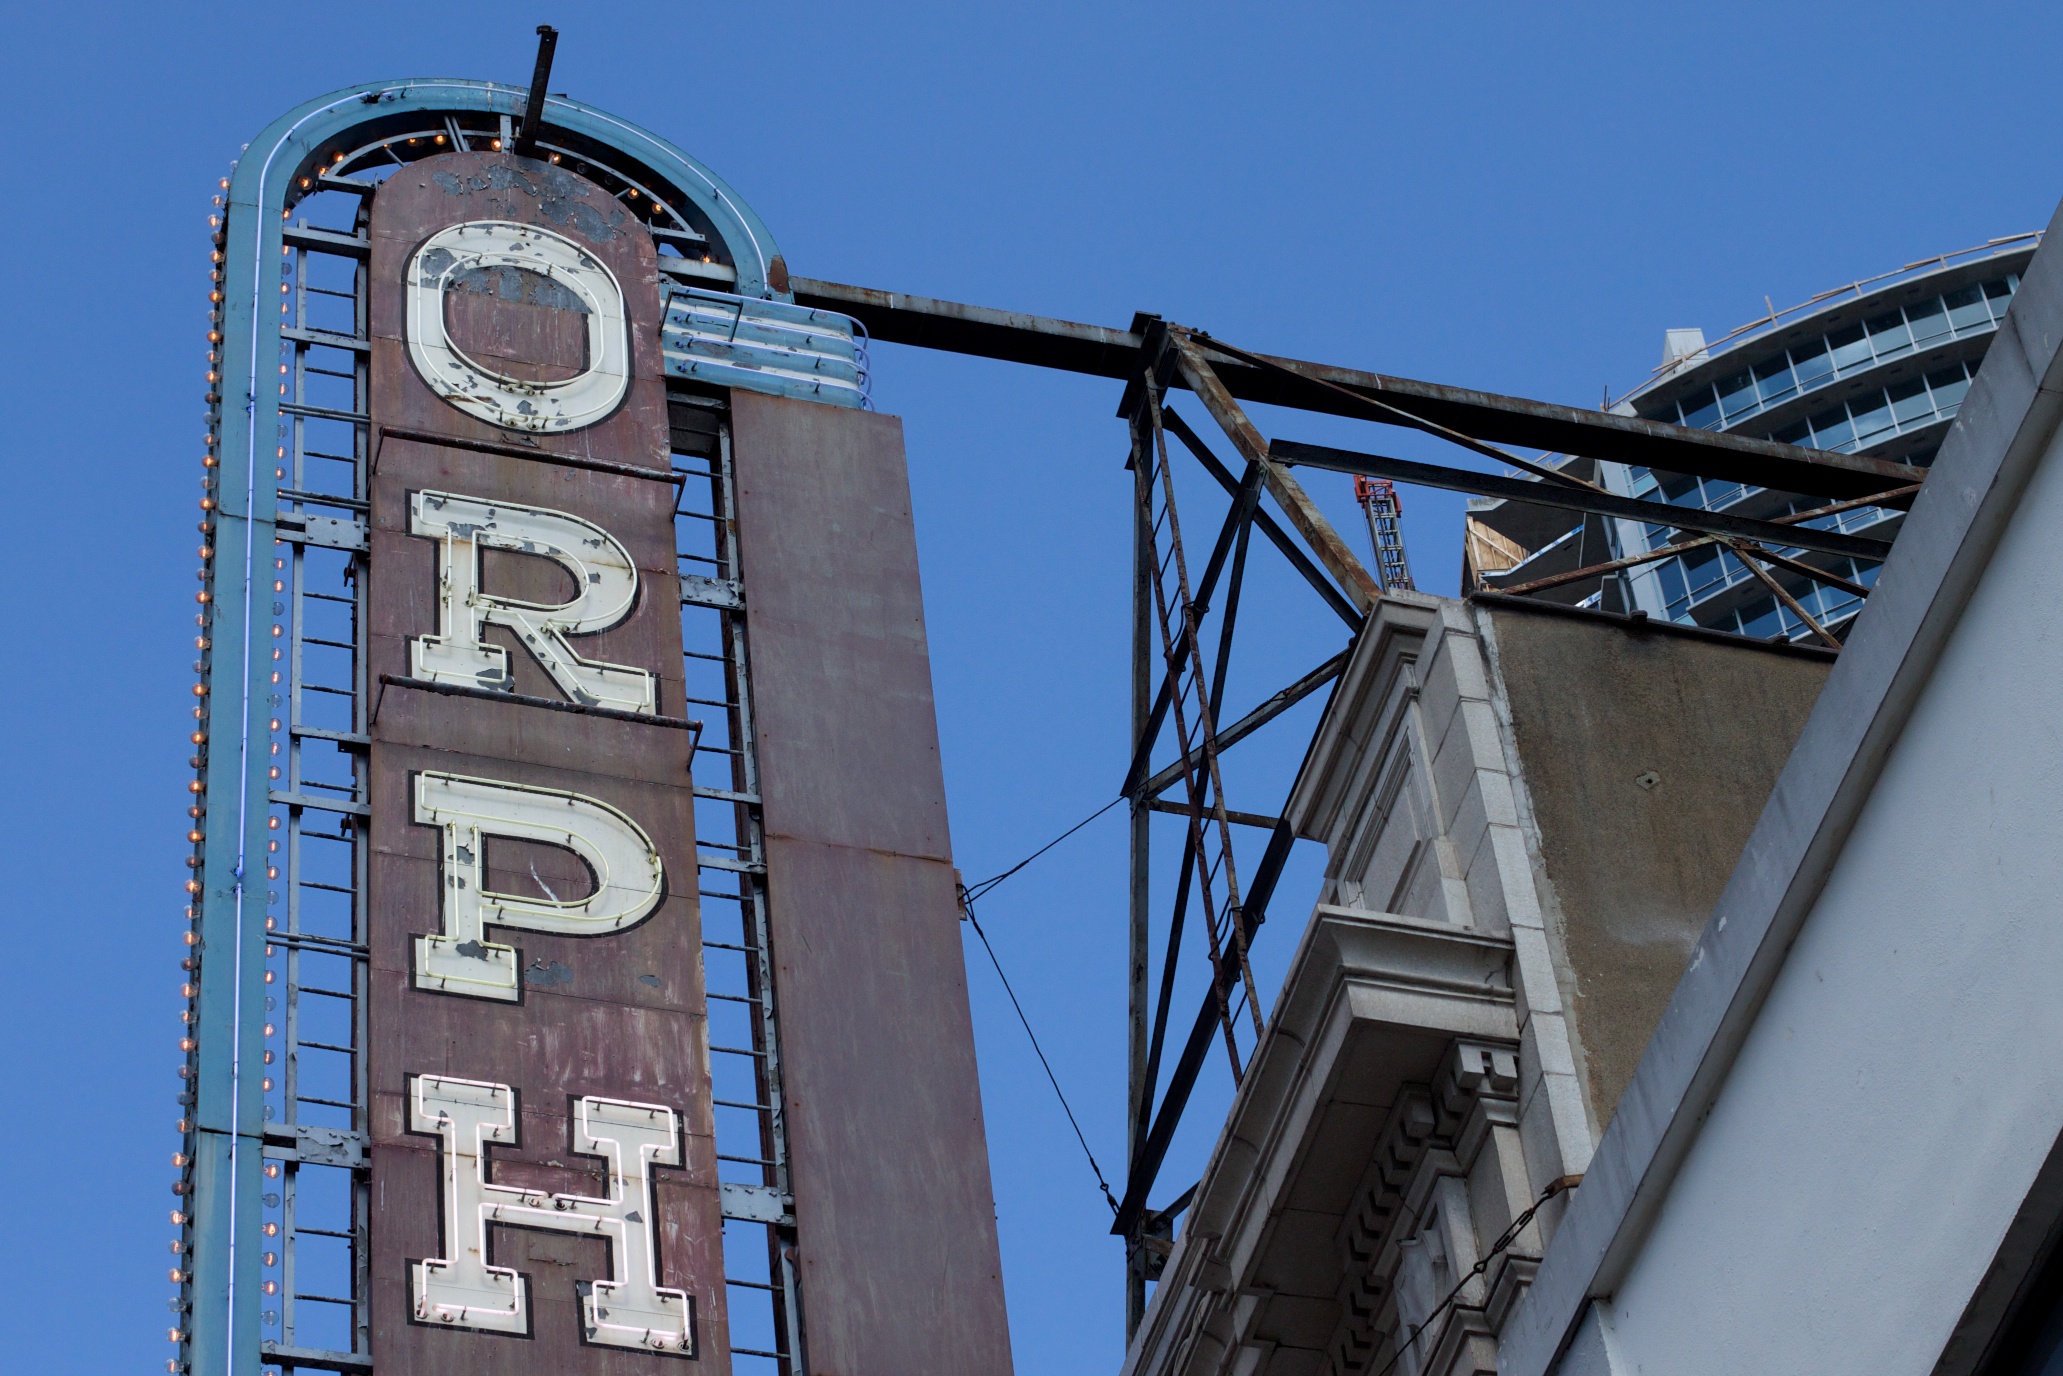
architecture, structure, skyscraper, downtown, tower, landmark, facade, blue, stadium, tower block, urban area